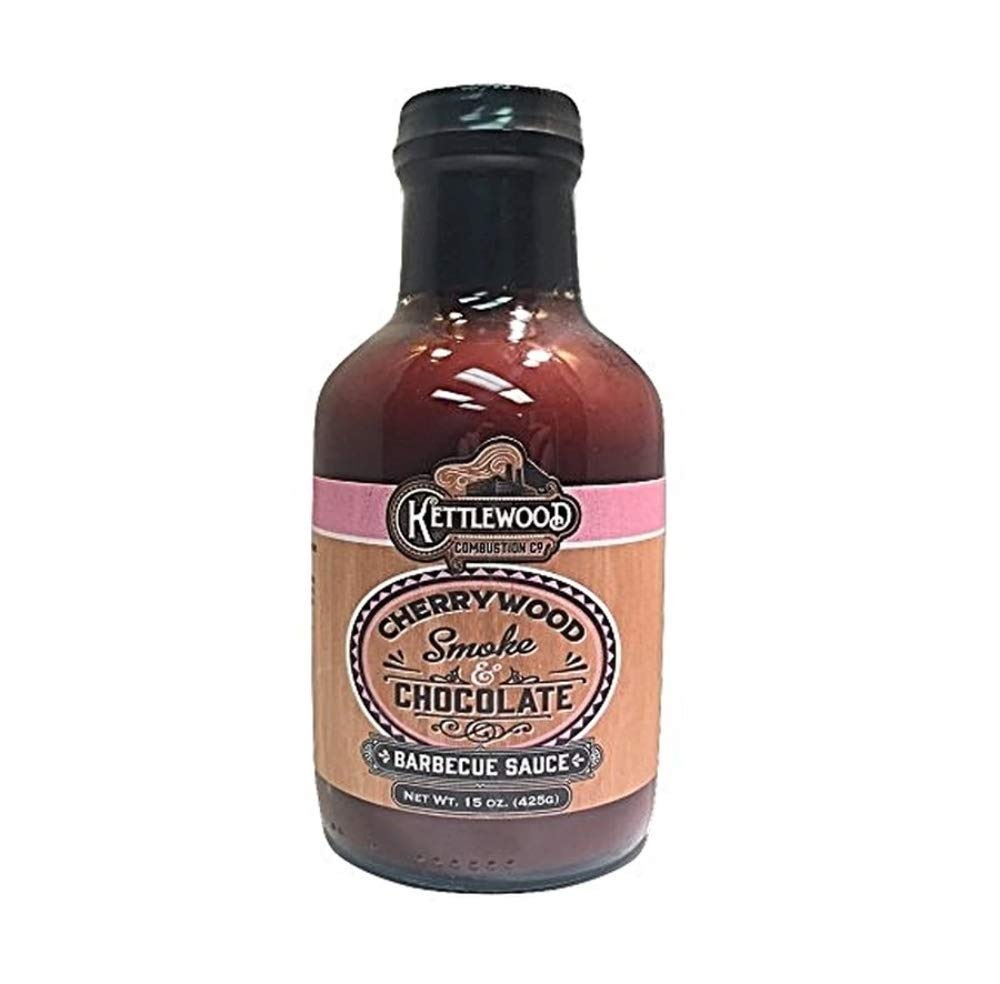
Item Name: Original Juan Specialty Foods Kettlewood Cherrywood Smoke & Chocolate Barbeque Sauce, 15 Ounce (Pack Of 1)
Bullet Point 1: Elegant wooden label perfect as a gift
Bullet Point 2: Free from Gluten, HFCS, GMO, Artificial Flavors & Colors
Bullet Point 3: Best used on chicken, turkey, fish & ham
Value: 15.0
Unit: oz

Price: 18.95